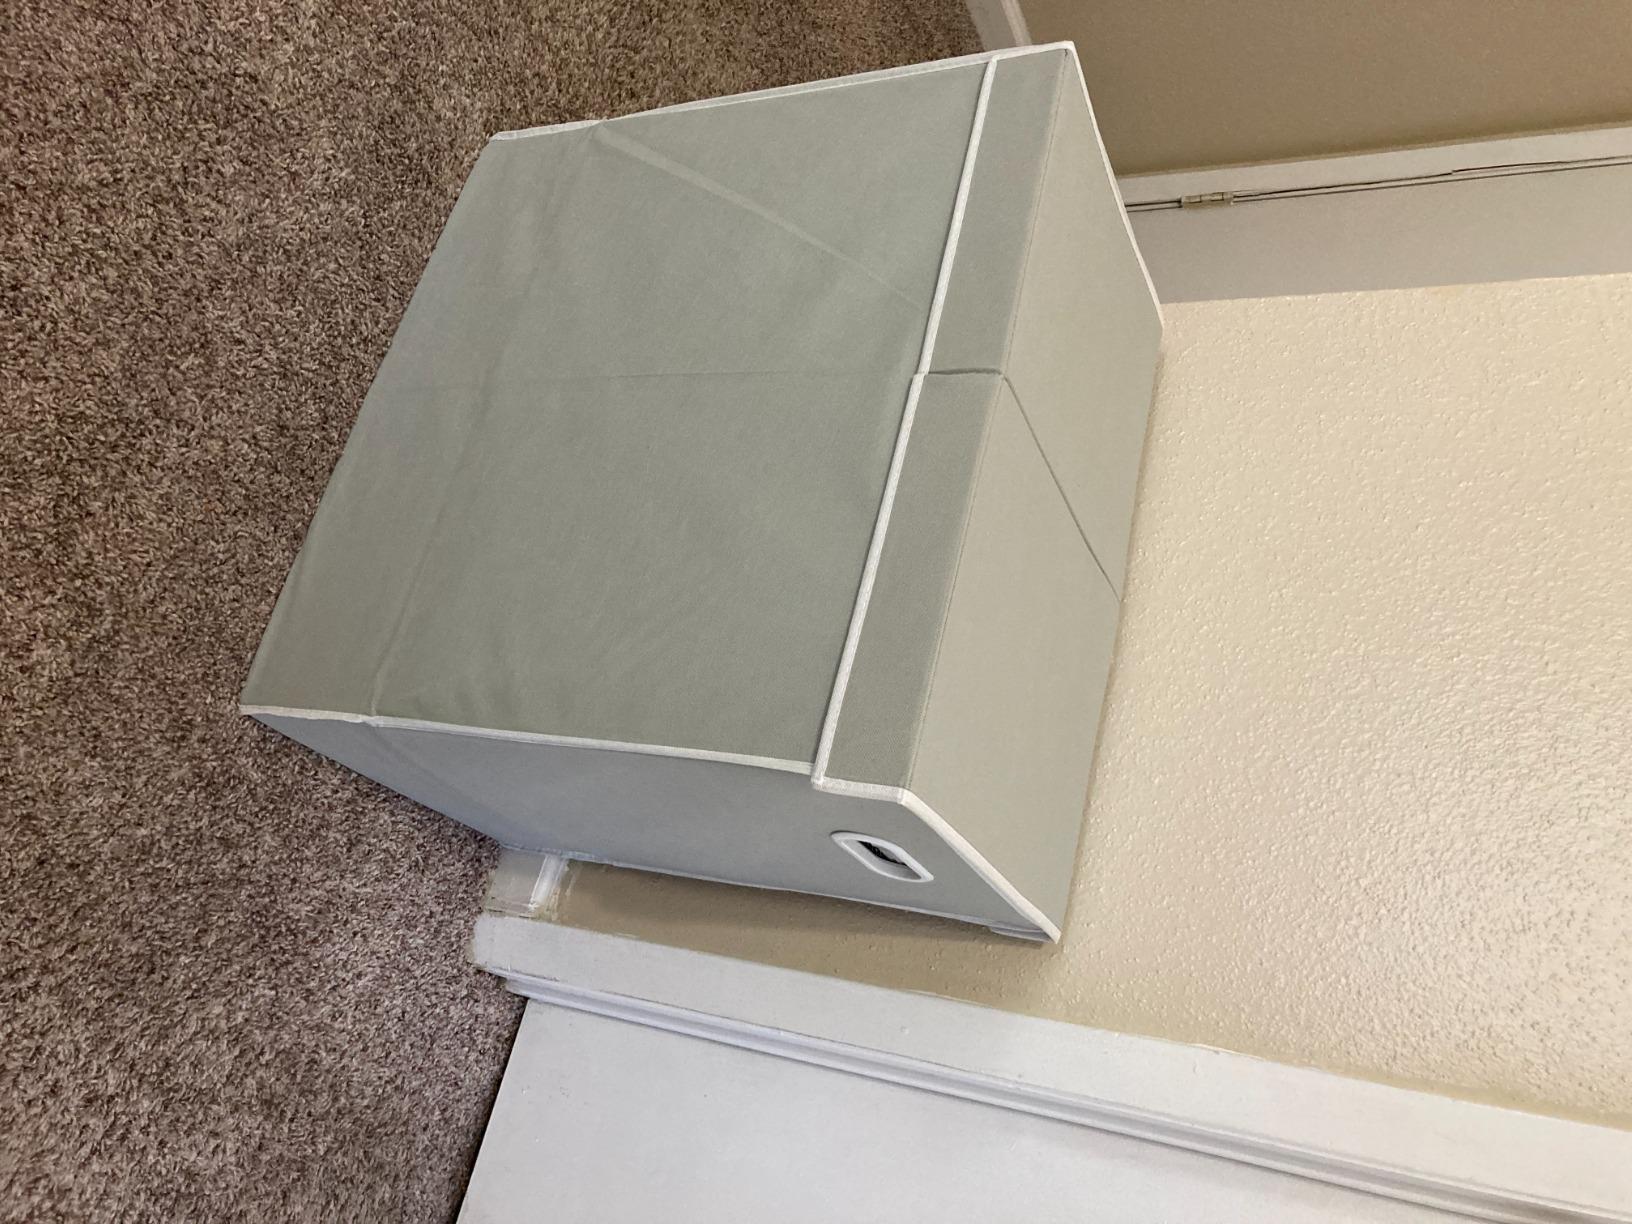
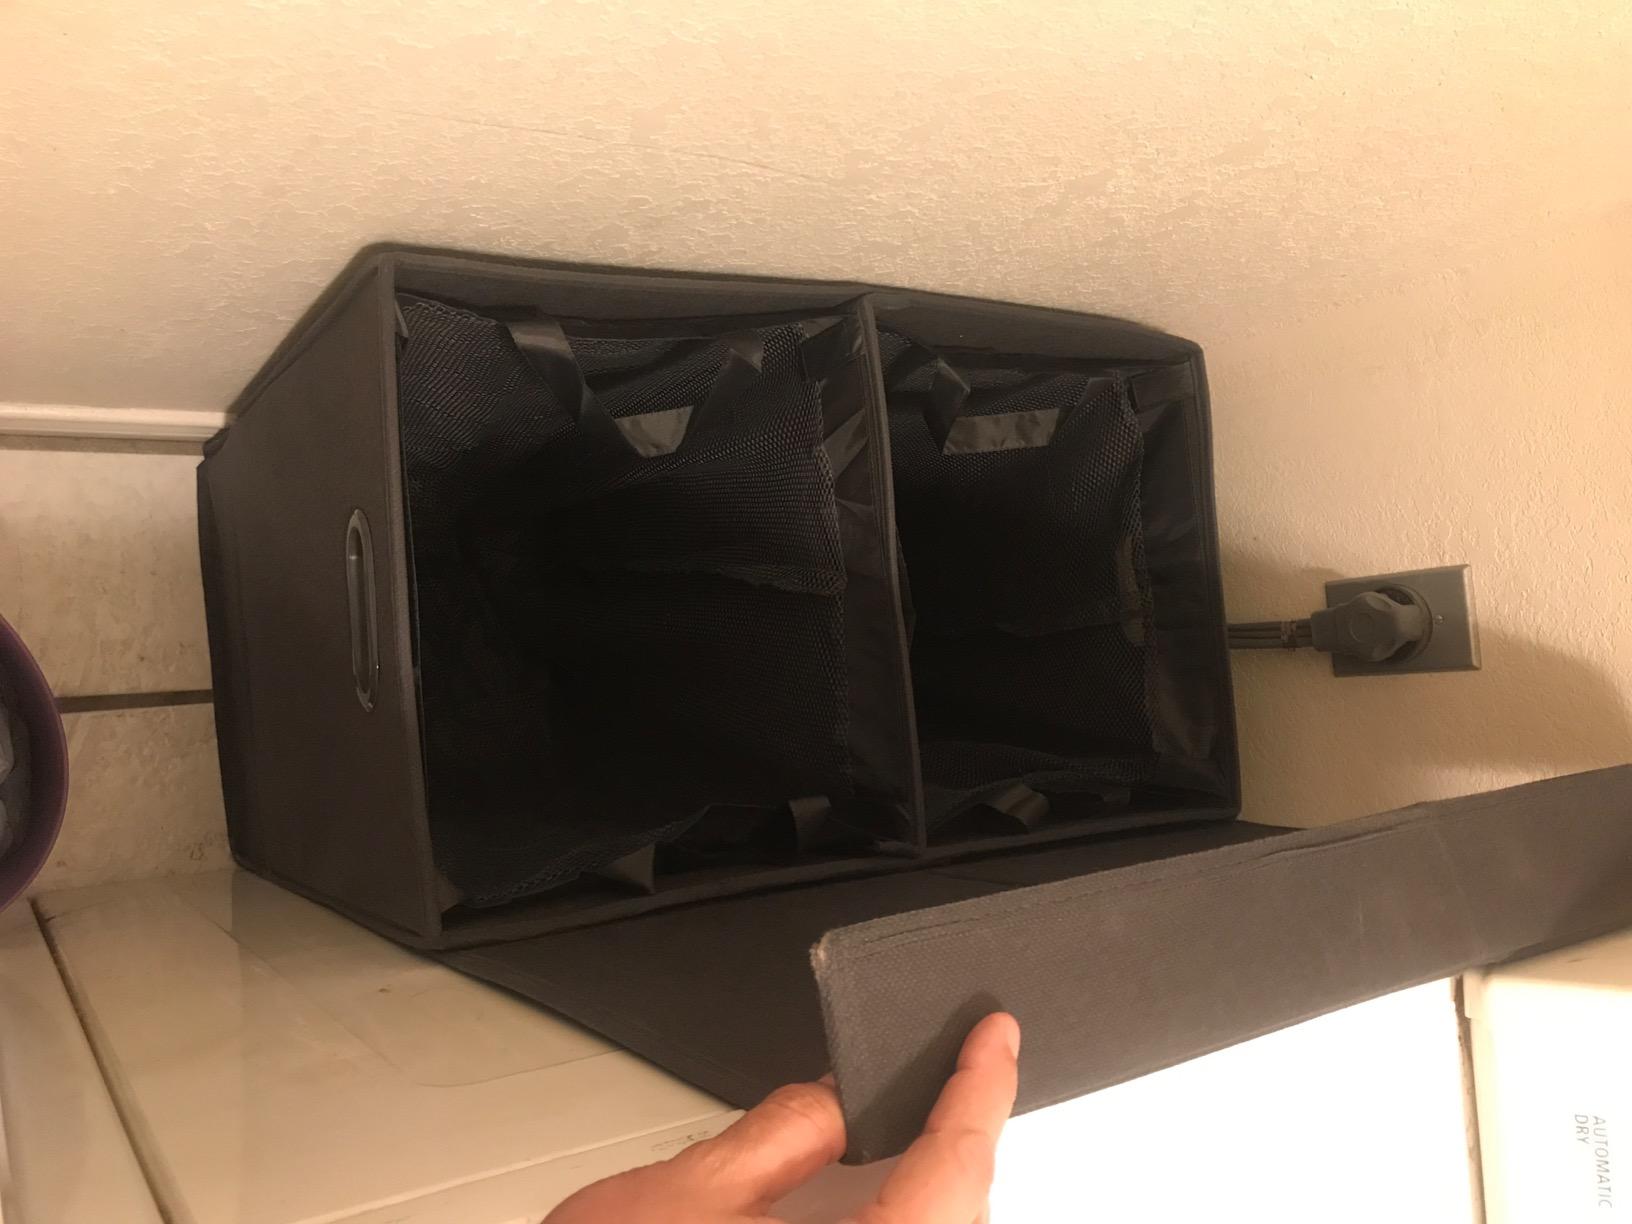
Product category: items_hamper
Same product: no